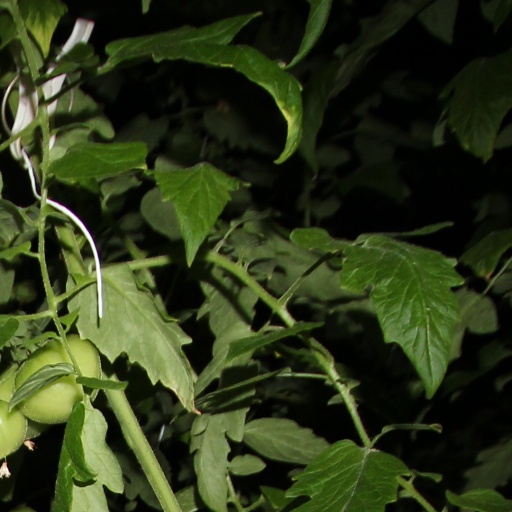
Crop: tomato